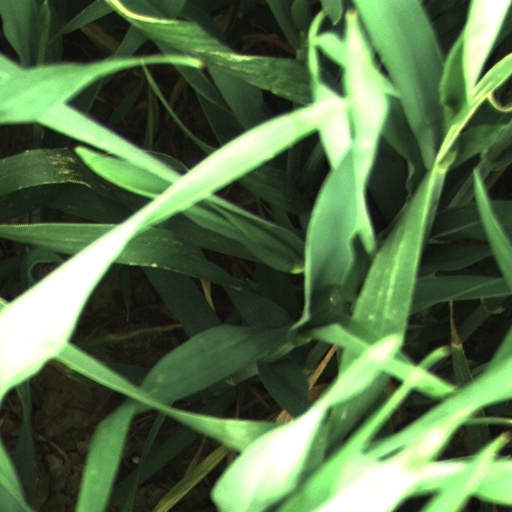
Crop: wheat